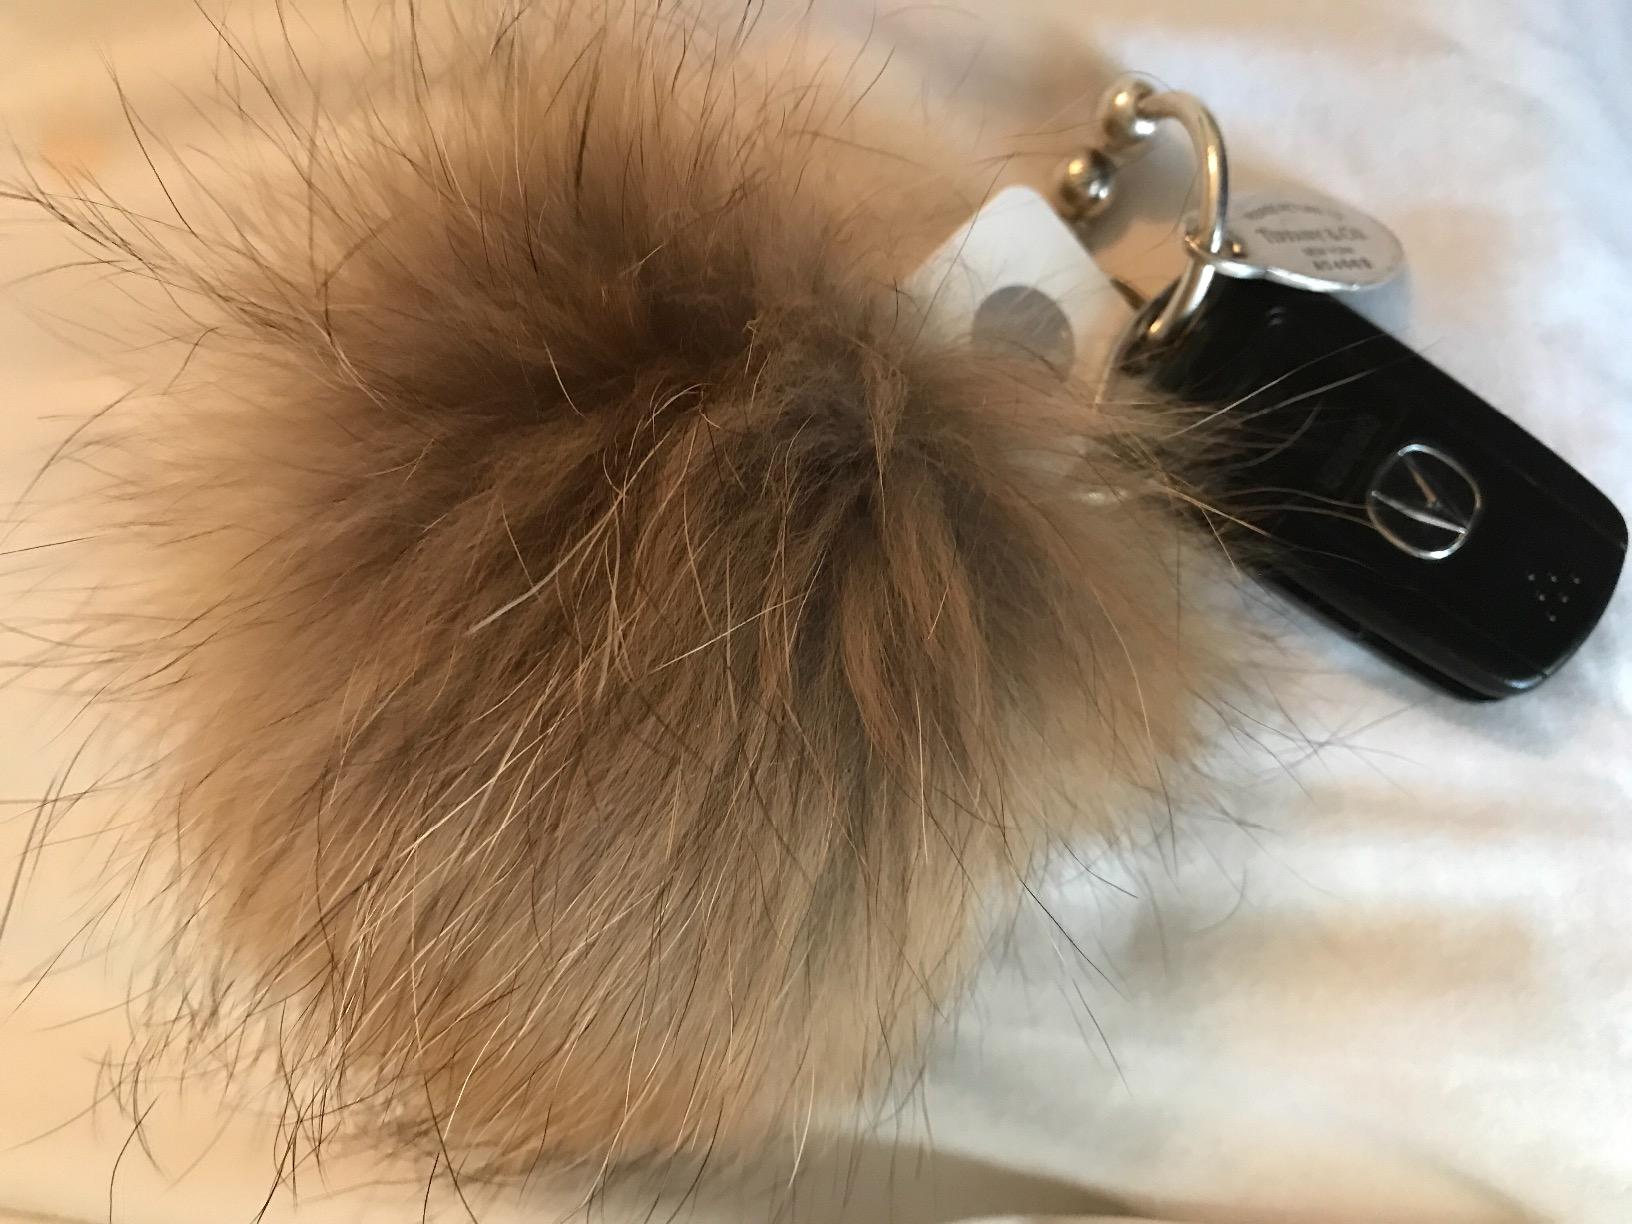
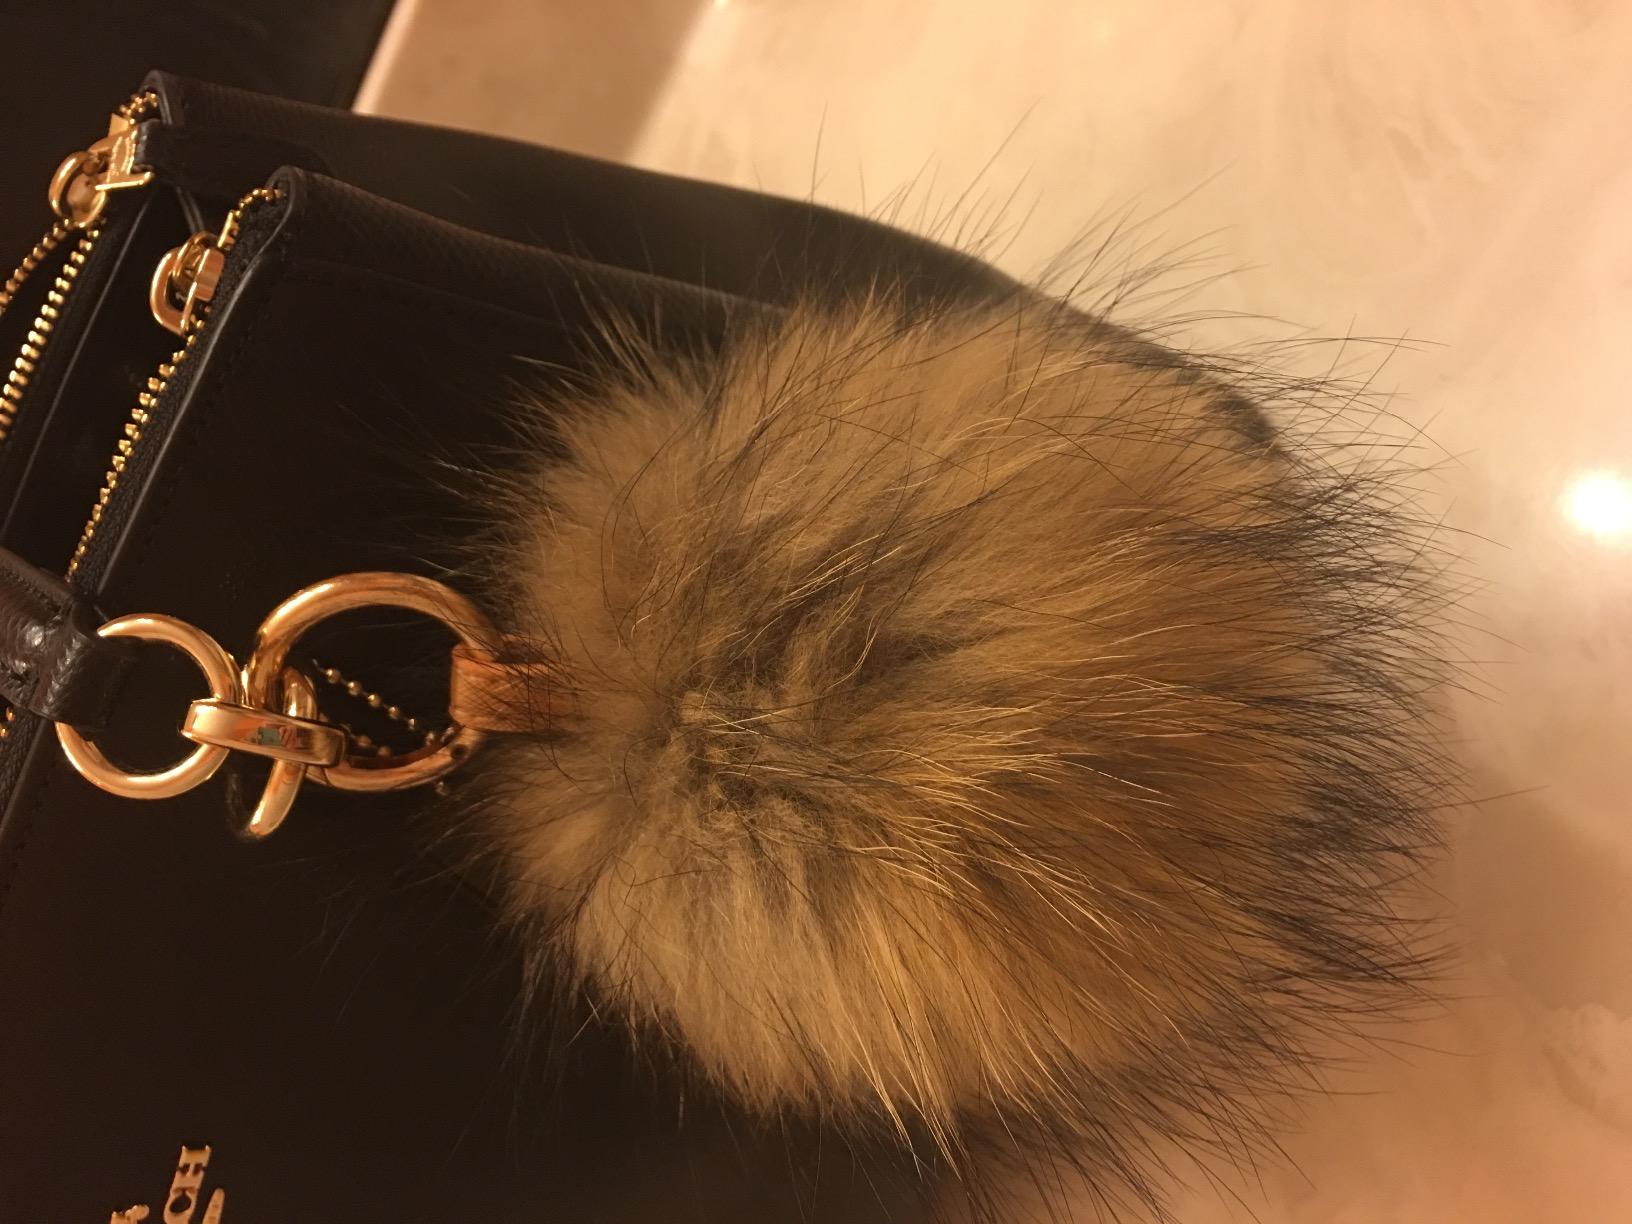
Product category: accessories_keychain
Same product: yes